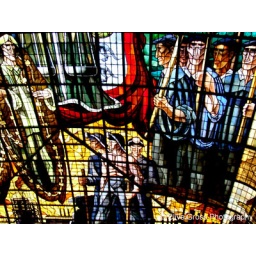
Section of the stained glass roof at the restored Basque Parliament building in Guernika.